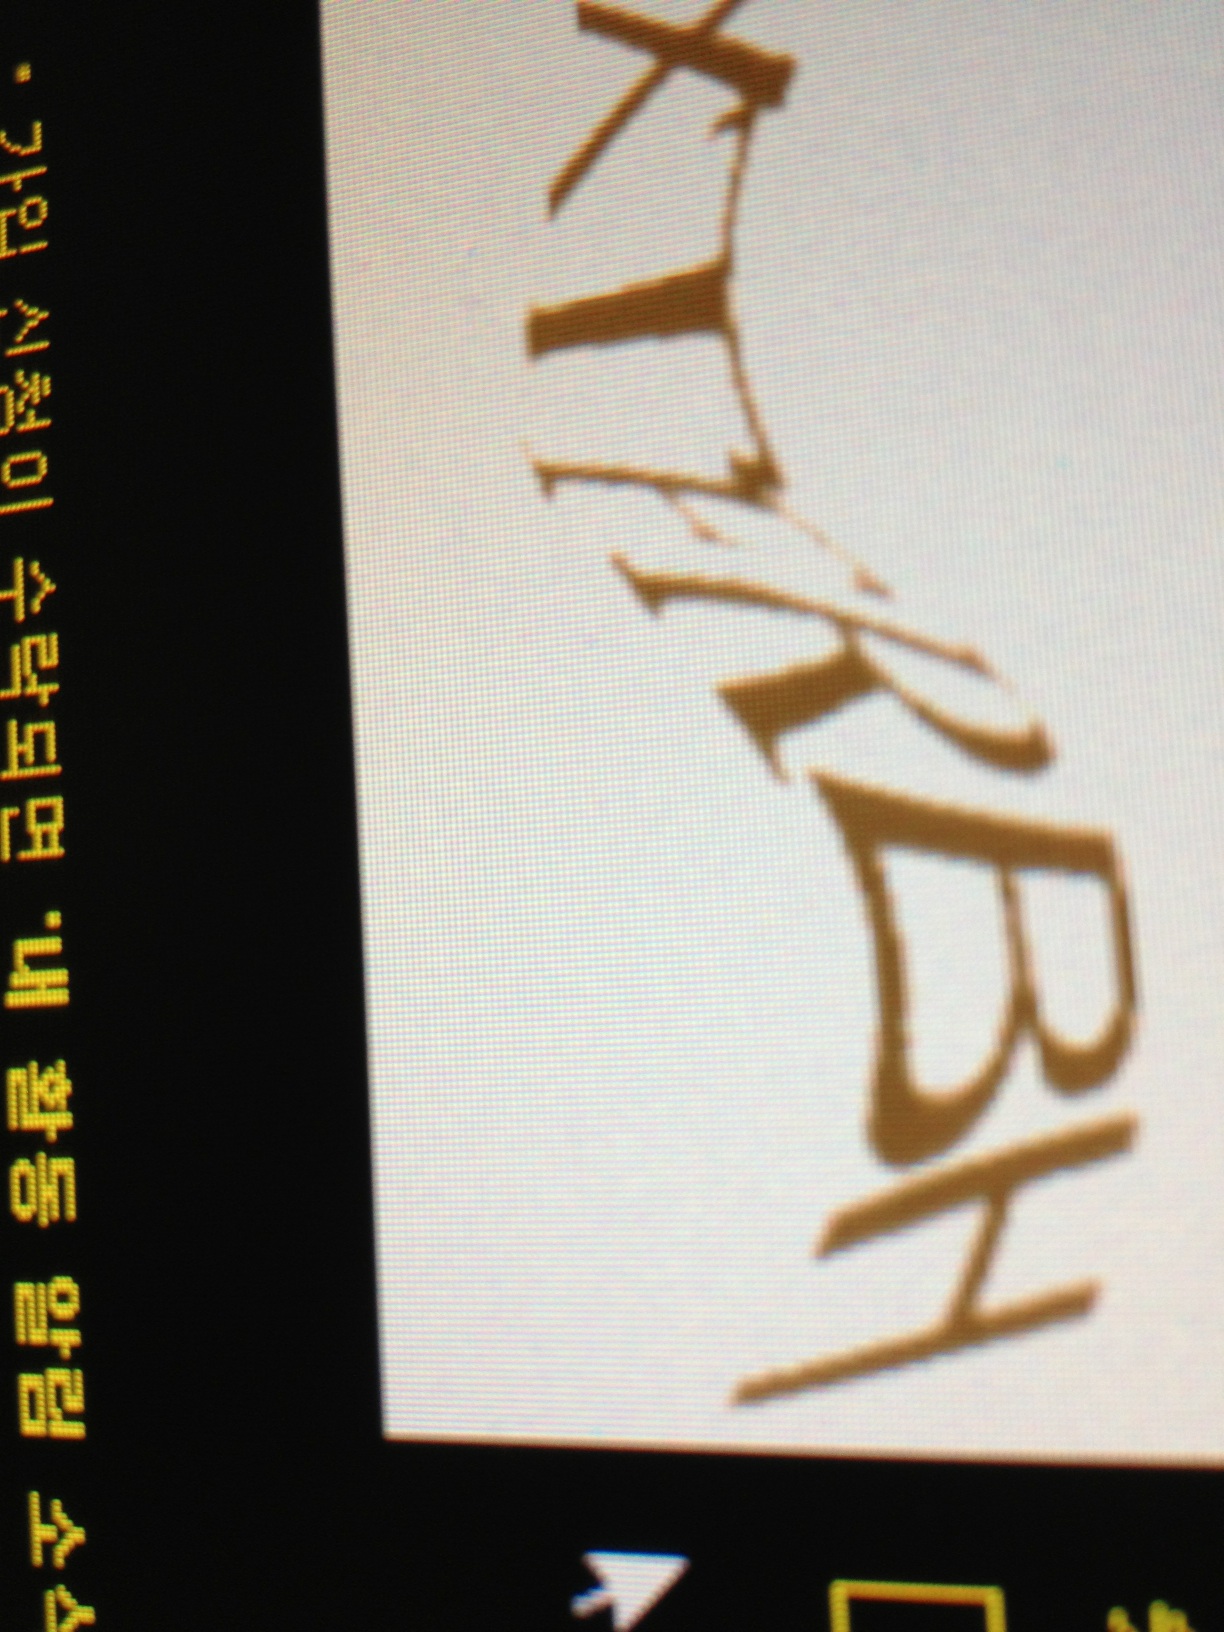Question: What is the security code?
Answer: xtfrbh